Mont Tremblant Conference

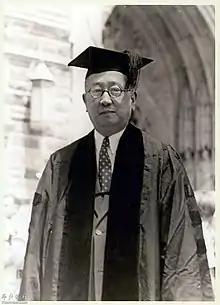
The diplomat Alfred Sao-ke Sze chaired the conference.

The conference began on December 4 and ended on December 14, 1942. It was convened by the Institute of Pacific Relations, the eighth such unofficial war conference organized by that body, to discuss the prosecution of World War II in the Pacific theatre as well as the structure of international cooperation after the end of the war.